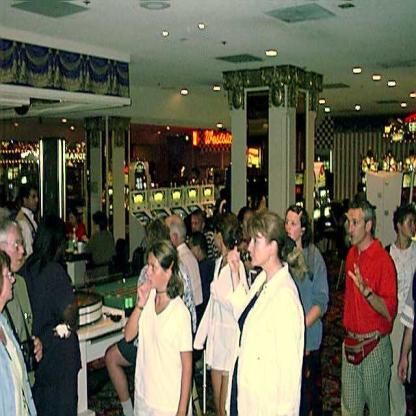
Scene: Indoor